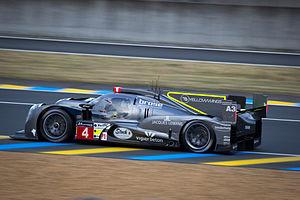
La CLM P1/01 est une voiture de course d'endurance conçue et utilisée par l'écurie automobile ByKolles Racing en championnat du monde d'endurance FIA pour succéder à la Lotus T128. En 2014, elle porte le nom de Lotus P1/01 puis, en 2015, elle prend son nom actuel : CLM P1/01, CLM étant le sigle de Caterham Le Mans.